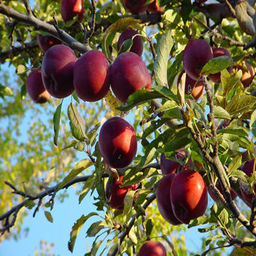
Label: Apple